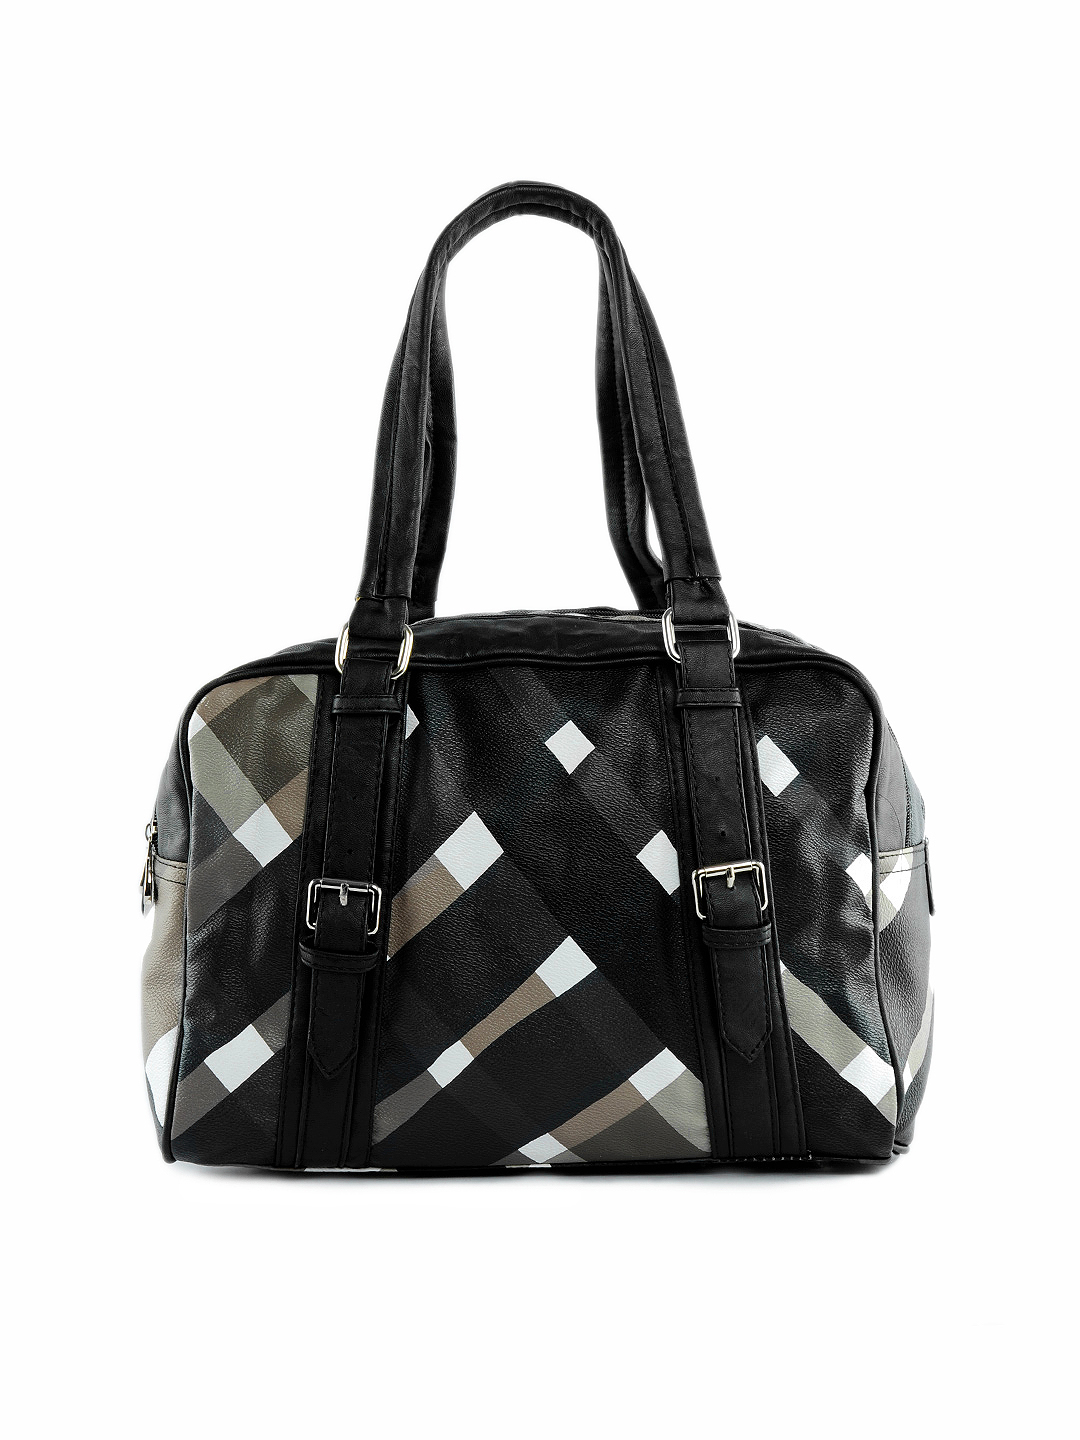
Kiara Women Black Handbag
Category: Accessories / Bags / Handbags
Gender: Women
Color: Black
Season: Winter 2015
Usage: Casual